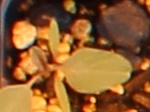
Label: Redroot Pigweed